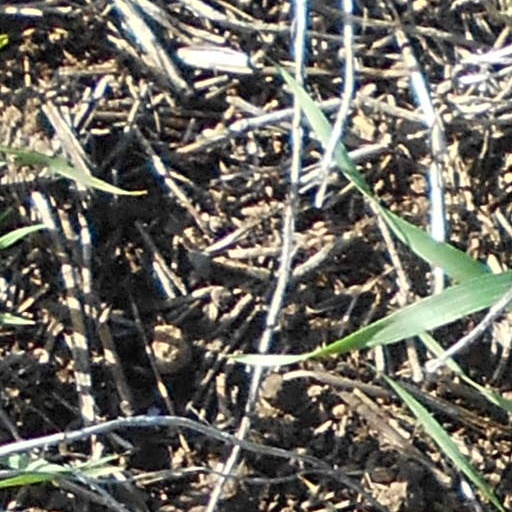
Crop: wheat